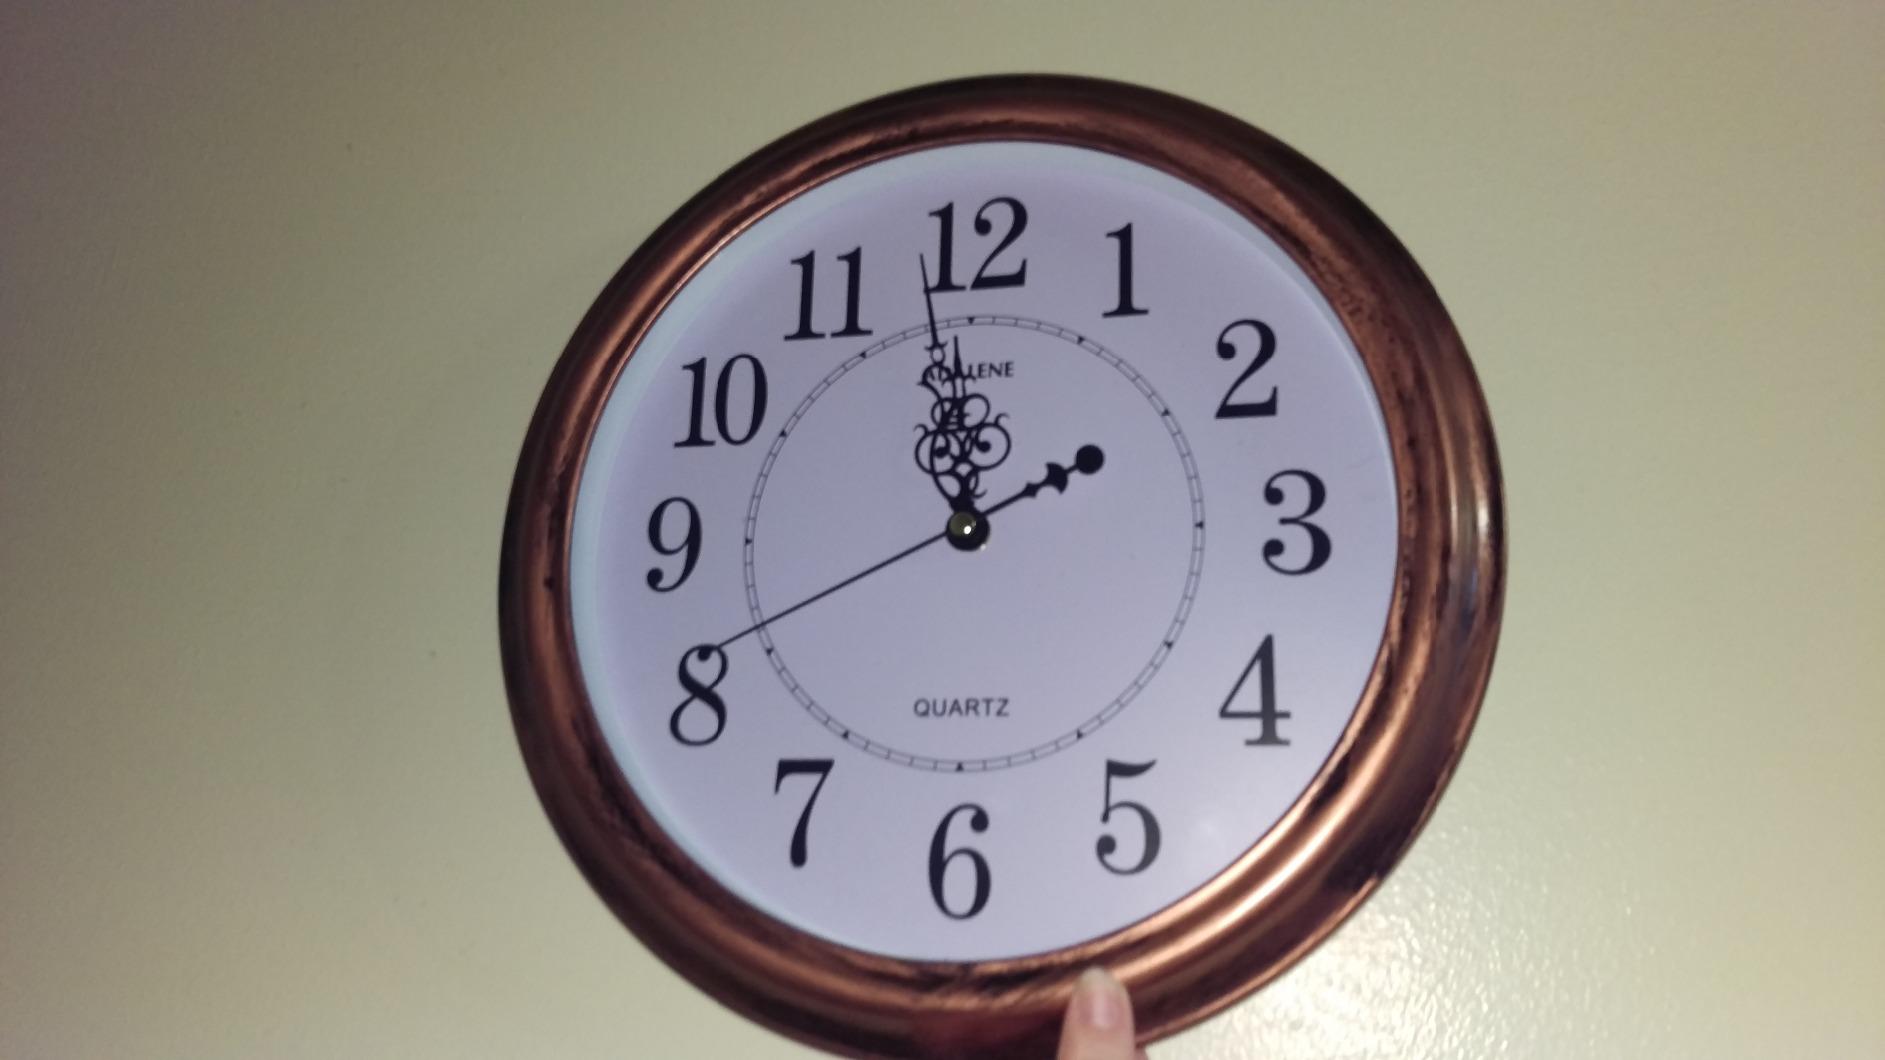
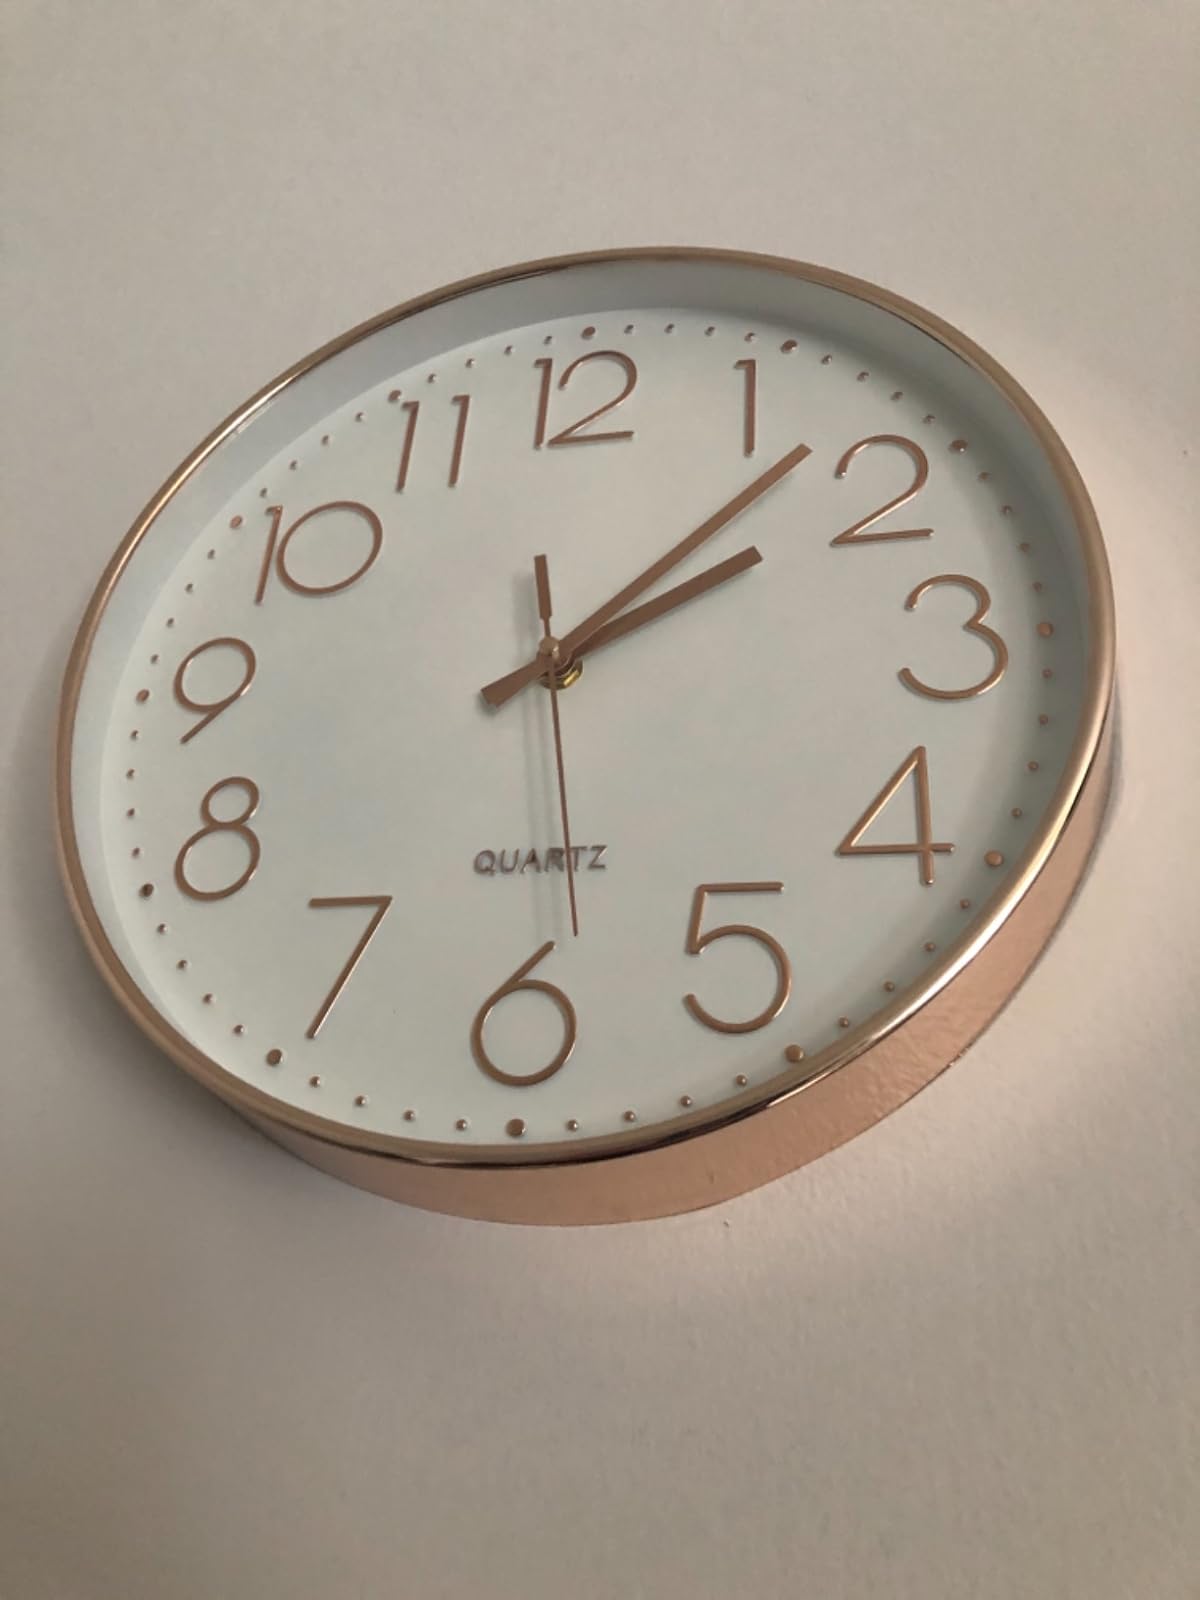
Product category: clock
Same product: no